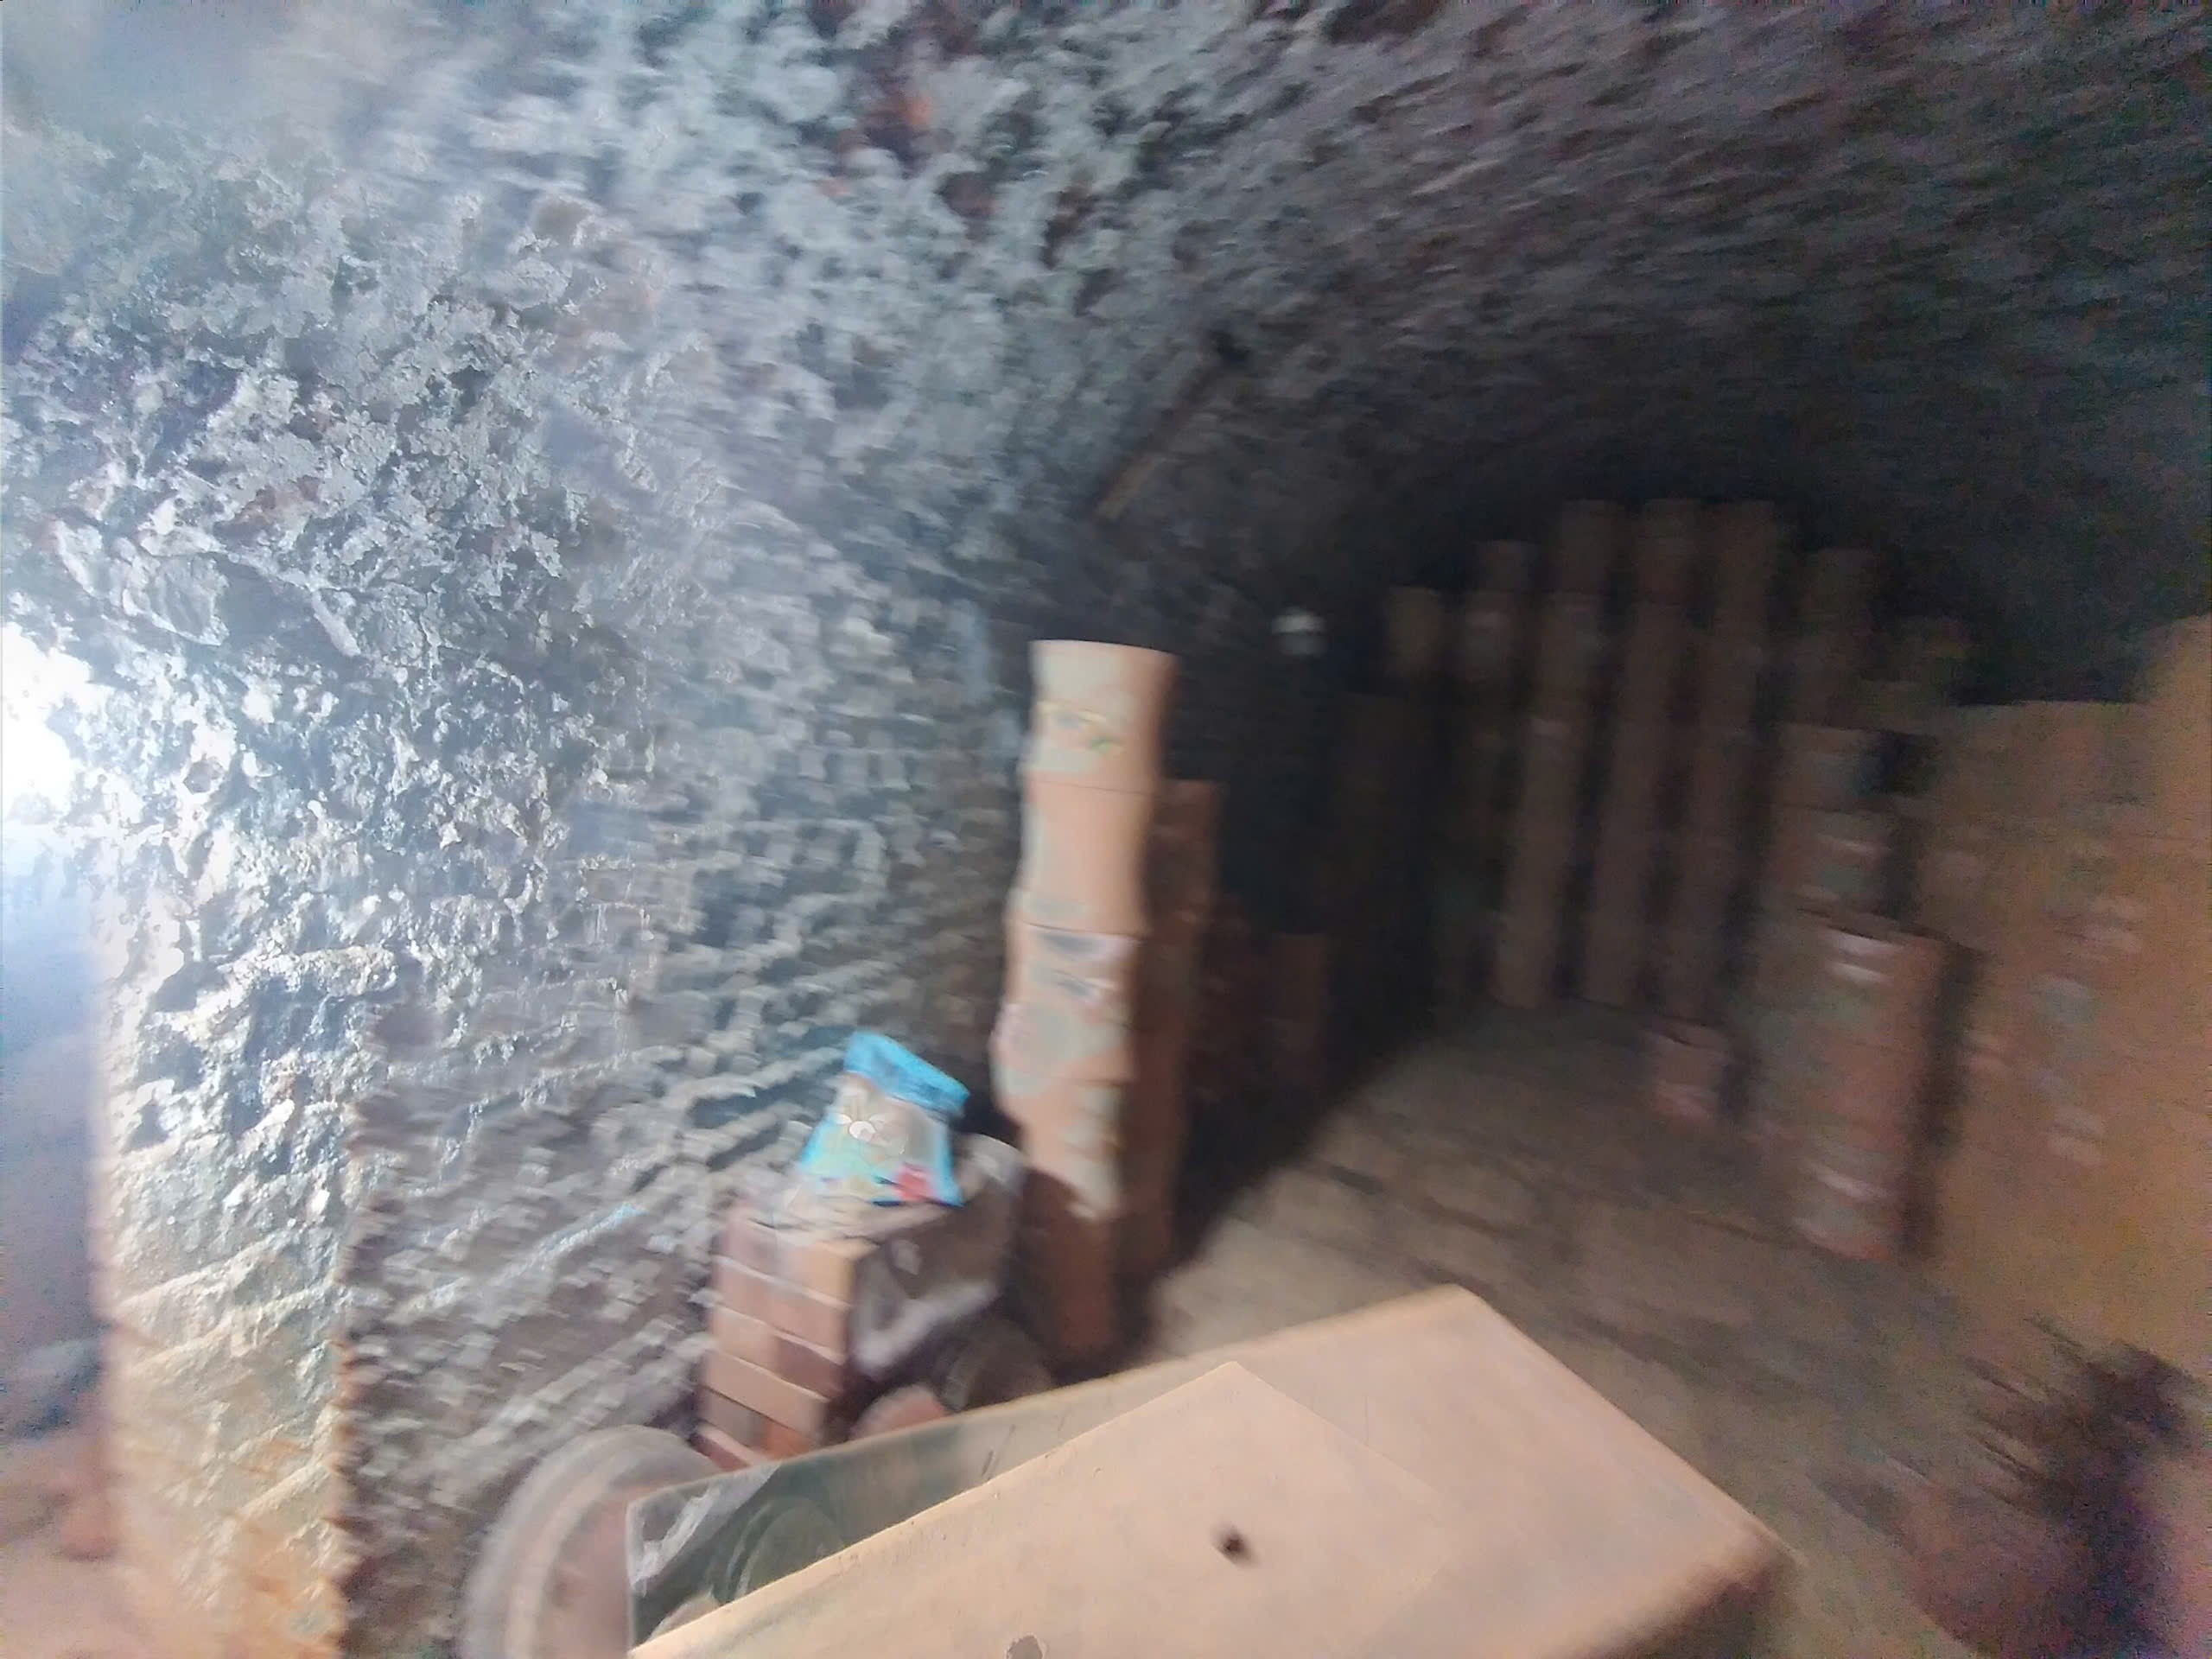
user: text: Túi nhựa màu xanh dương trong hình nằm ở vị trí nào?
assistant: text: Ở phía bên trái, trên một chồng gạch

user: text: Có bao nhiêu chiếc túi nhựa màu xanh dương xuất hiện rõ ràng trong hình?
assistant: text: Một

user: text: Vật liệu xây dựng chính tạo nên cấu trúc tường và trần nhà trong không gian này là gì?
assistant: text: Gạch

user: text: Dựa trên các vật thể được xếp chồng lên nhau ở phía bên phải, có thể suy đoán không gian này chủ yếu được sử dụng cho mục đích gì?
assistant: text: Lưu trữ hàng hóa hoặc sản phẩm

user: text: Hãy mô tả hai đặc điểm của cấu trúc xây dựng (vật liệu và hình dạng) và đồng thời chỉ ra đặc điểm nhận dạng chung của các vật phẩm được xếp chồng lên nhau ở phía bên phải.
assistant: text: Cấu trúc được xây bằng gạch, có hình dạng vòm; các vật phẩm được xếp chồng lên nhau có dạng hình trụ.